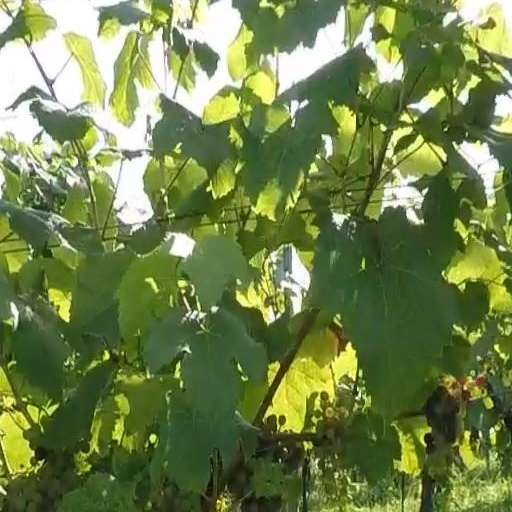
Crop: grape